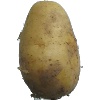
Label: Potato White 1